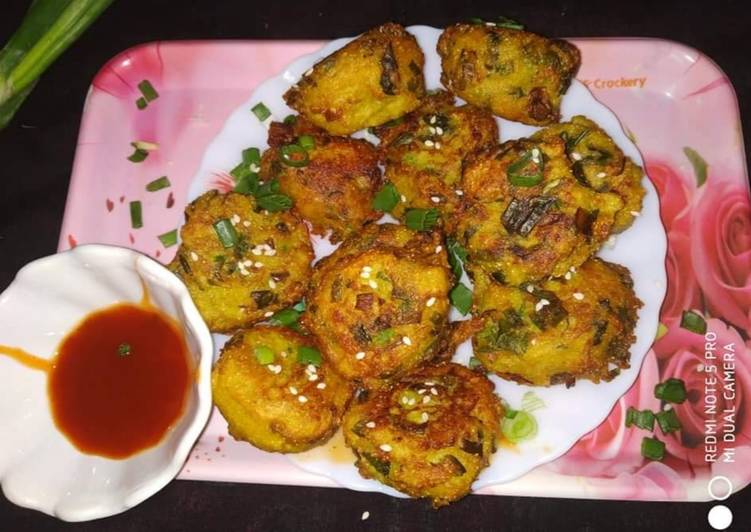
Dish: pakode